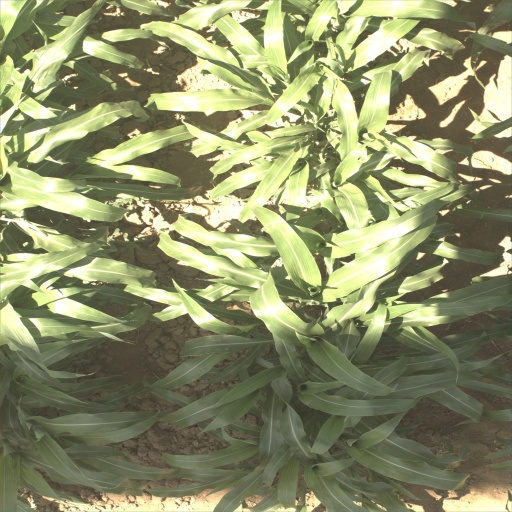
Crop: sorghum